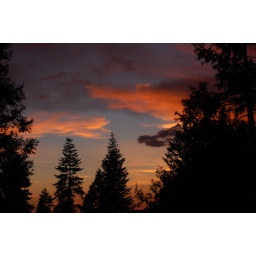
We took this picture from our bedroom balcony in the house we rented in Yosemite West.